Atokos

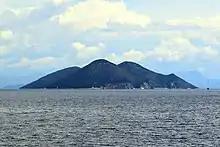
Atokos from the south in the shipping channel; Cliff Bay is to the right

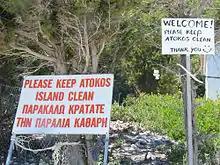
Atokos welcomes tidy visitors

Atokos is a small, uninhabited Greek island in the Ionian Sea off the coast of Acarnania and is one of the most westerly and perhaps remotest of the Echinades Islands. , it had no resident population. It lies northeast of Ithaca and southwest of Kastos, just northeast of the main shipping and ferry channel between Brindisi in Italy and Patras on the Peloponnese. From such large vessels you can get a reasonable view of the southwestern end (narrow aspect) of the island and its steep cliffs.